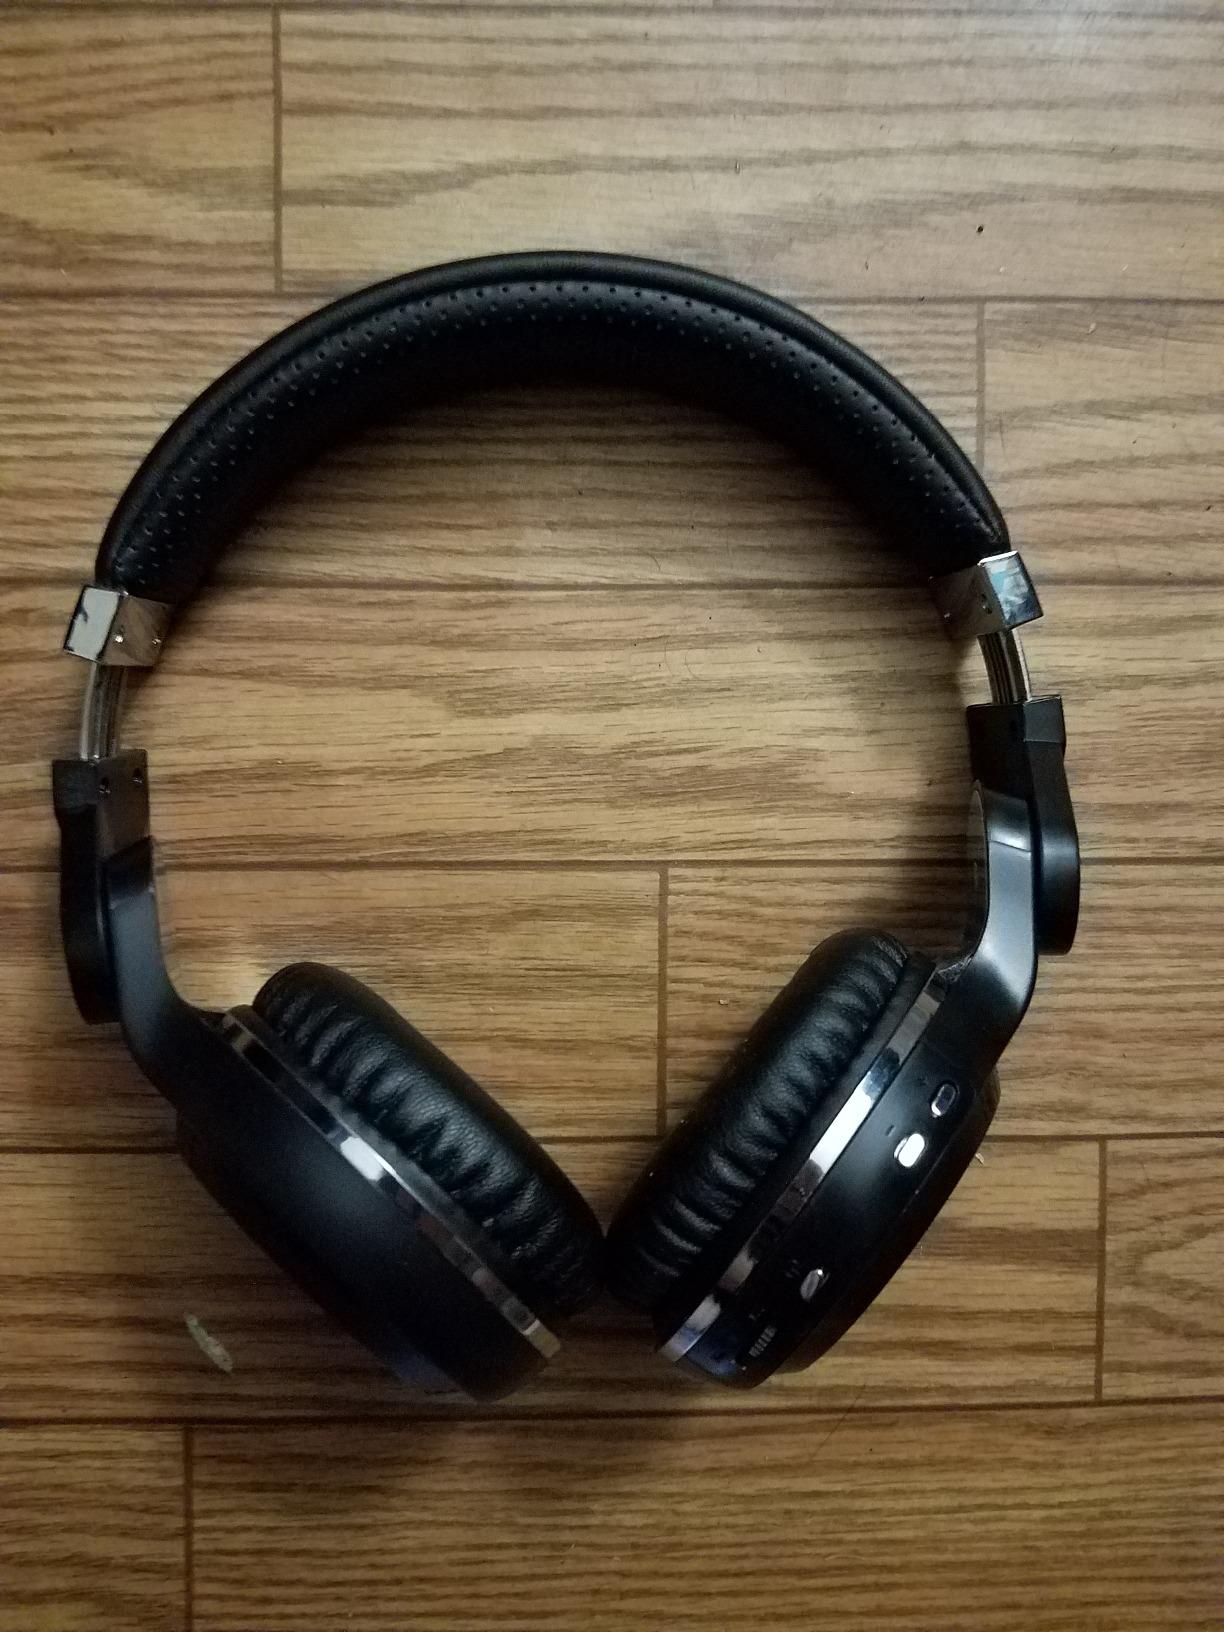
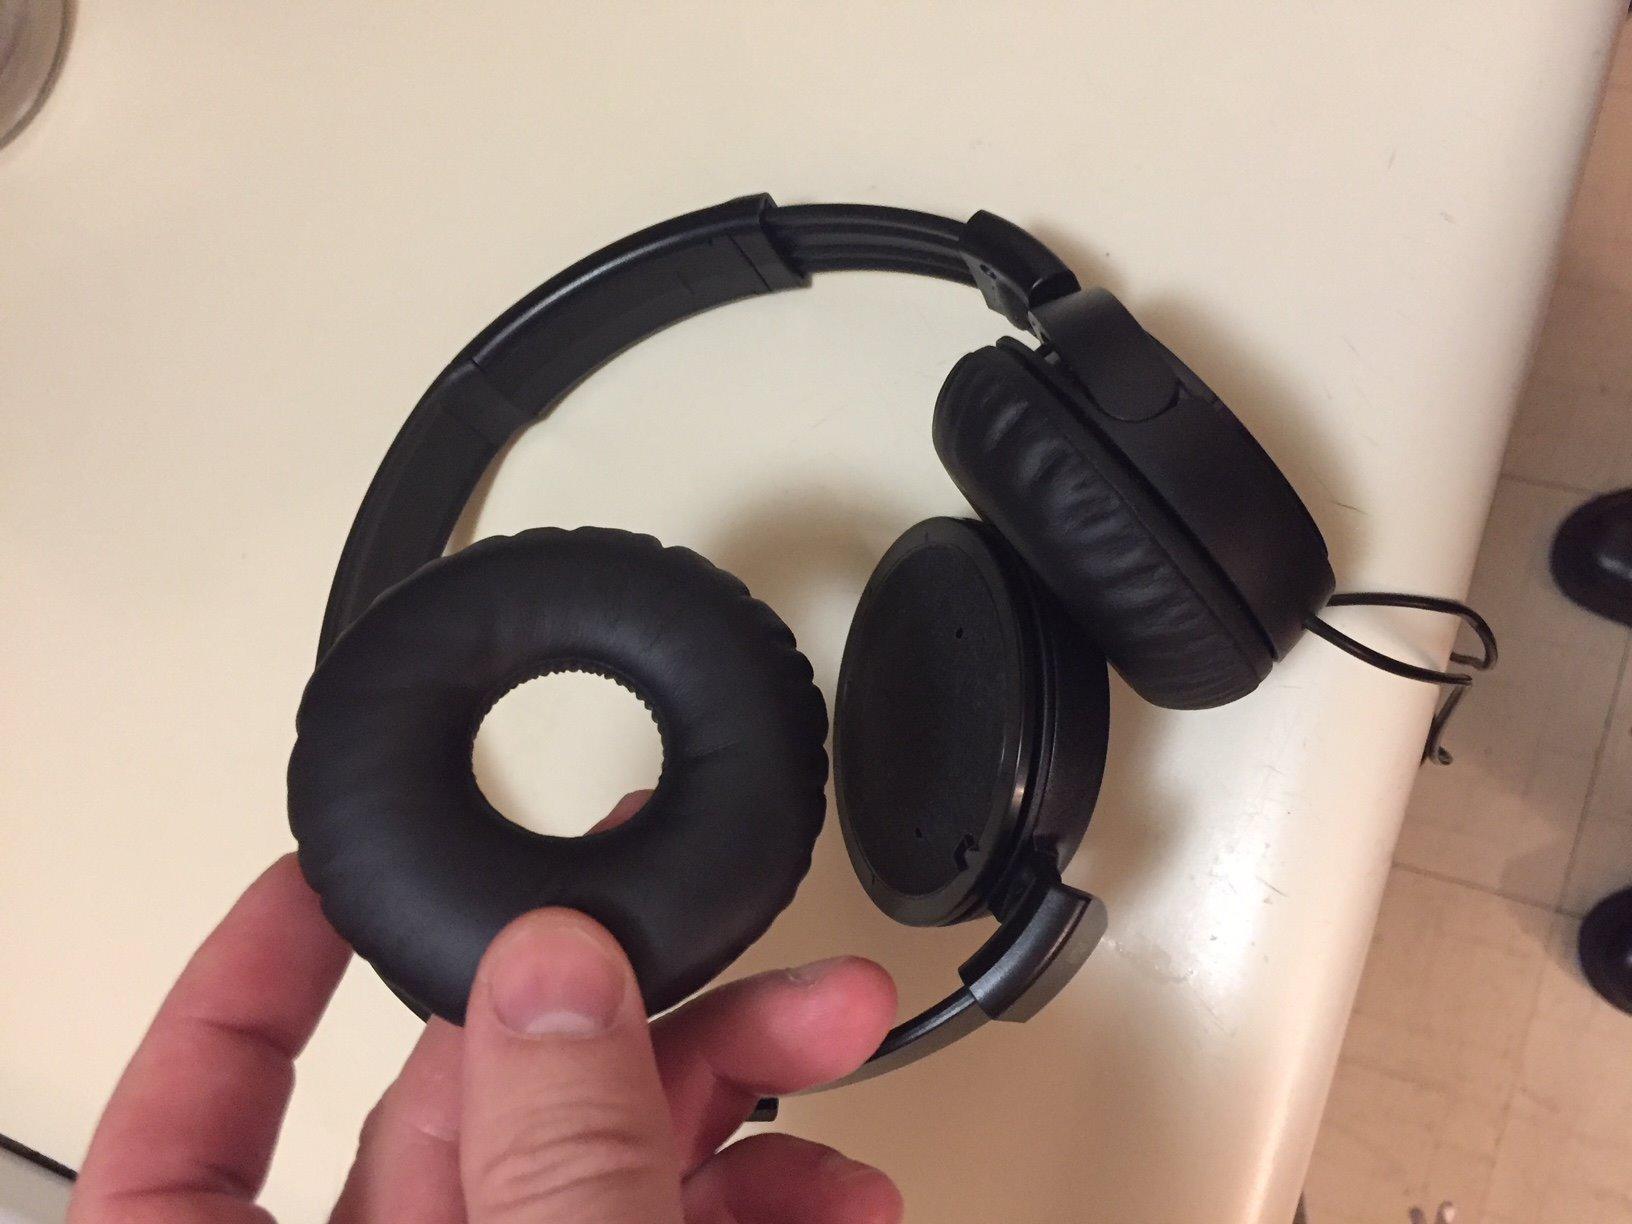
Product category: headphones
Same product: no